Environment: real
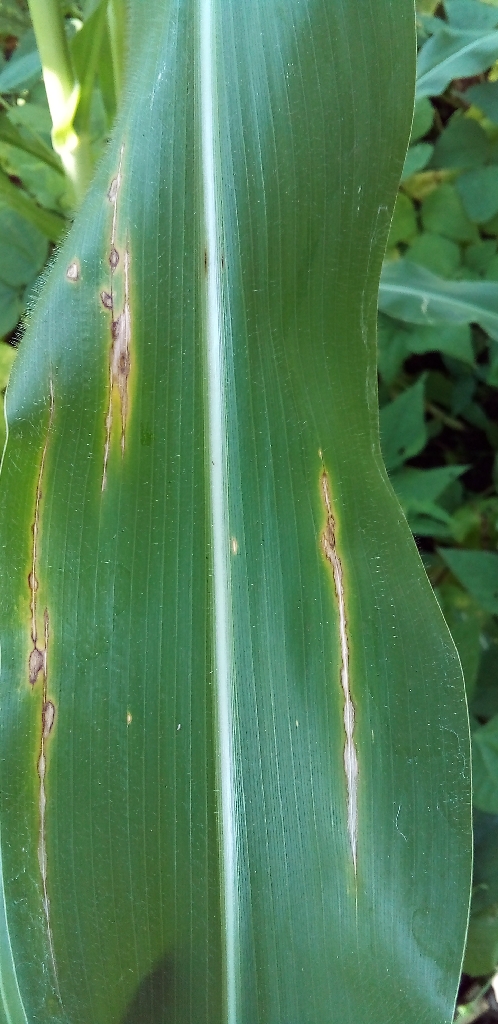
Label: northern_corn_leaf_blight